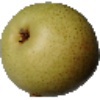
Label: Pear 1